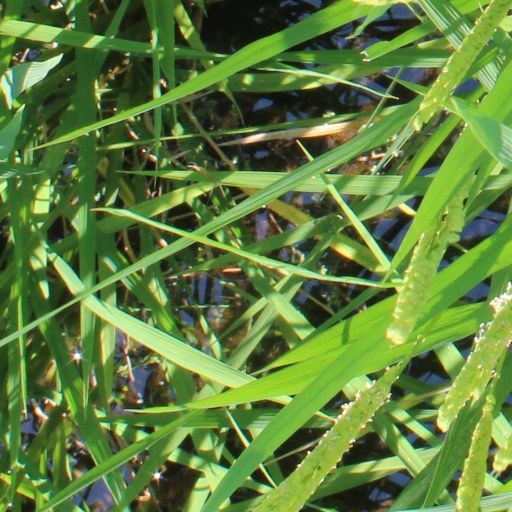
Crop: rice